Basilica of the Nativity of the Blessed Virgin Mary, Šiluva

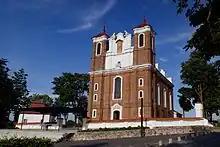
Façade of Basilica of the Nativity of the Blessed Virgin Mary

The Basilica of the Nativity of the Blessed Virgin Mary is a Roman Catholic basilica in Šiluva, Lithuania. The basilica is famous for the annual mass feasts dedicated to the Blessed Virgin Mary. Part of its organ dates back to the 18th century.